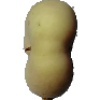
Label: peach_flat